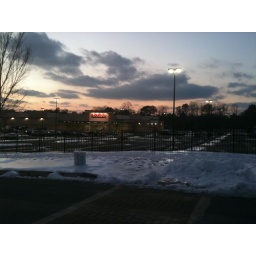
The Costco parking lot was very light on cars on this 3rd evening of icy roads in Atlanta.